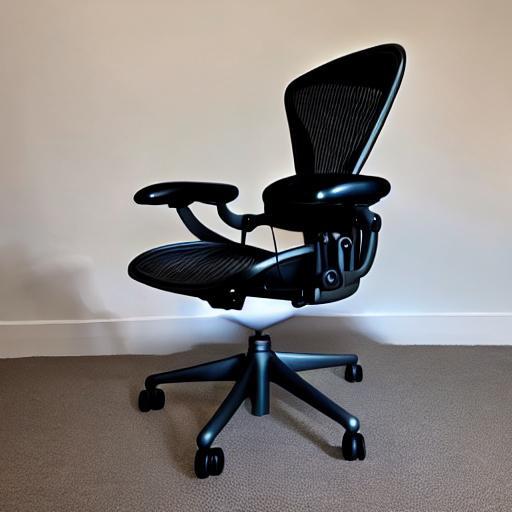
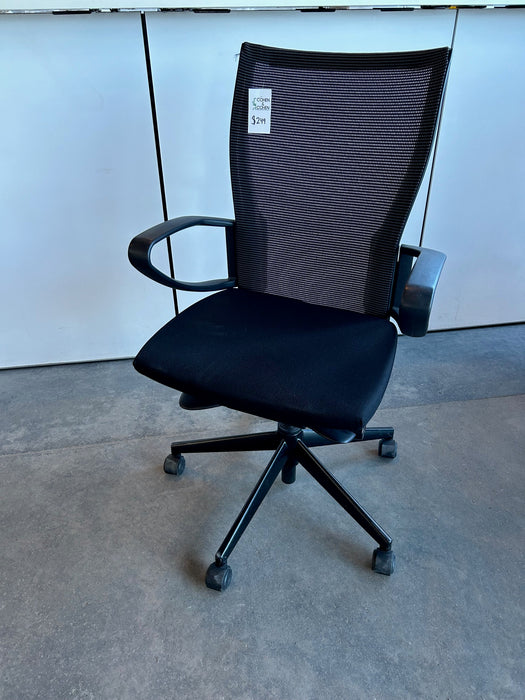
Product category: items_chair
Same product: no